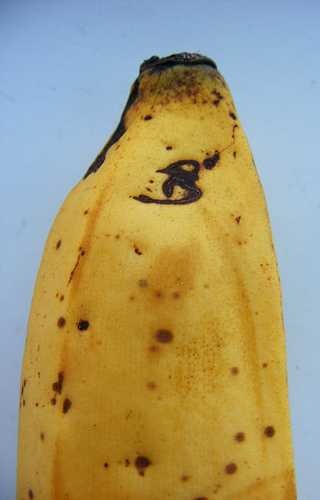
Label: Banana